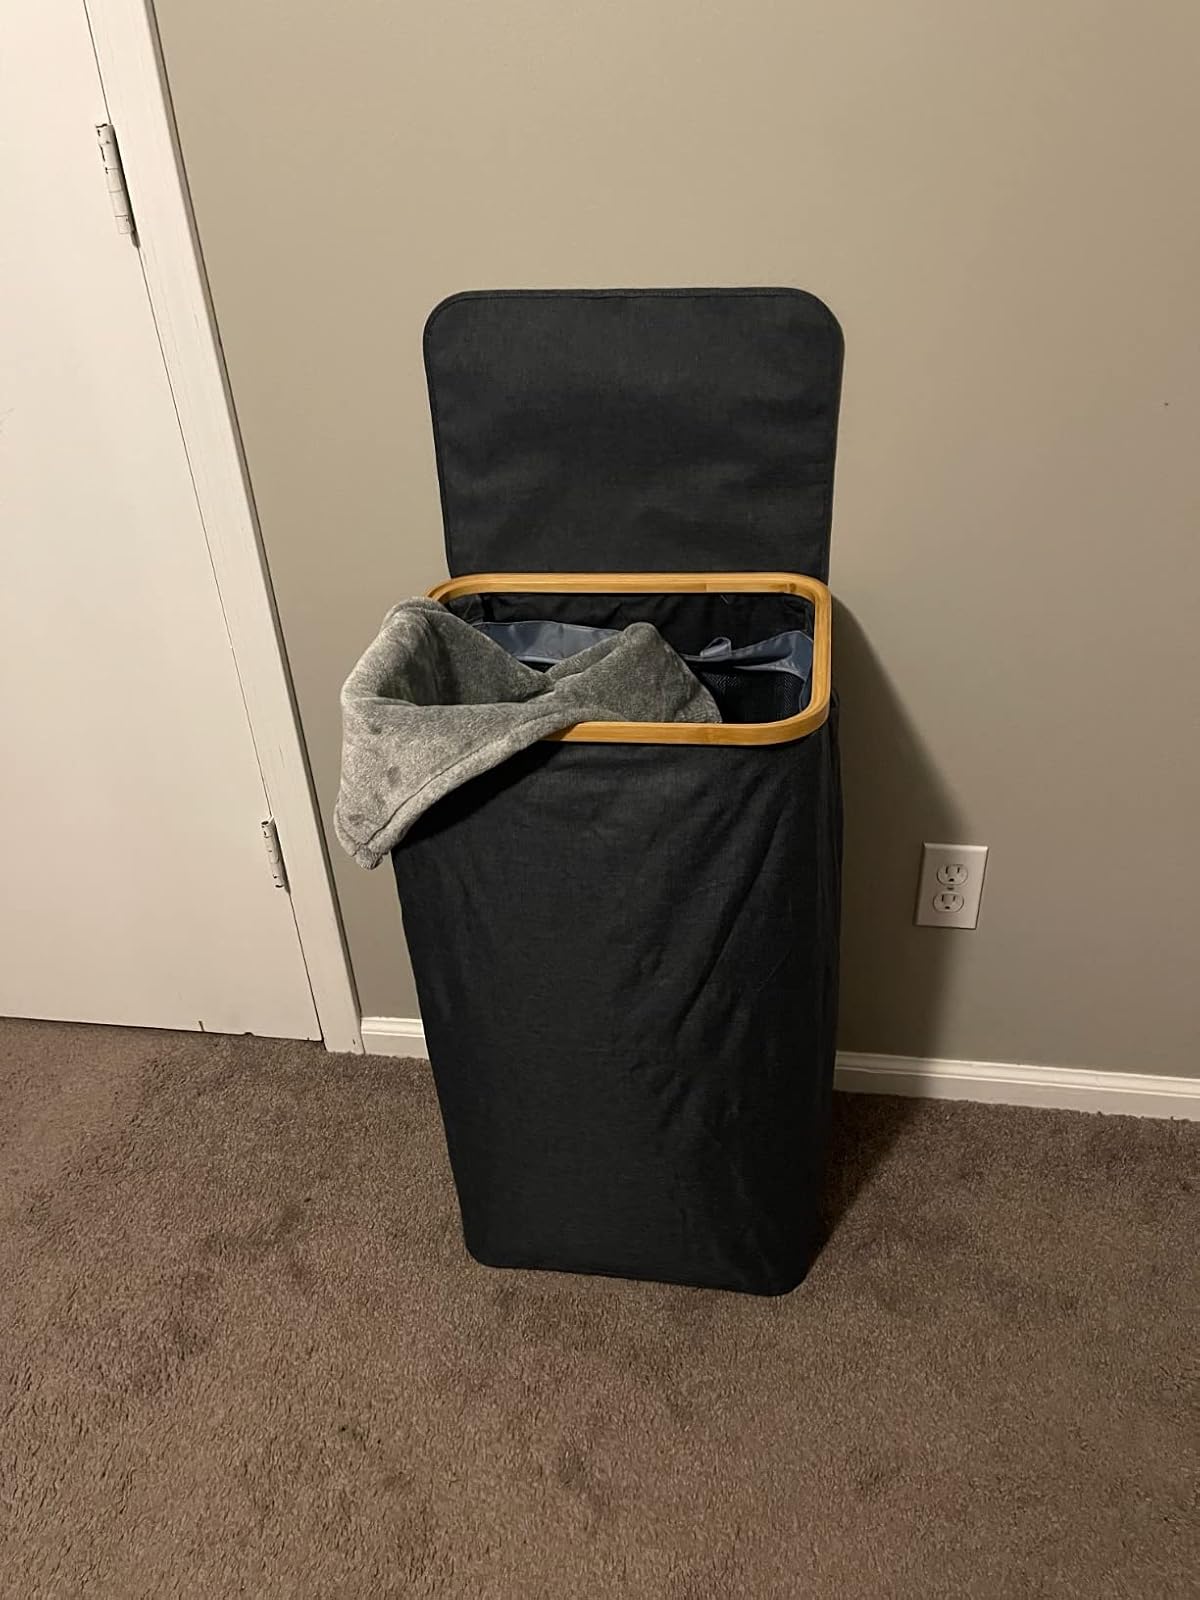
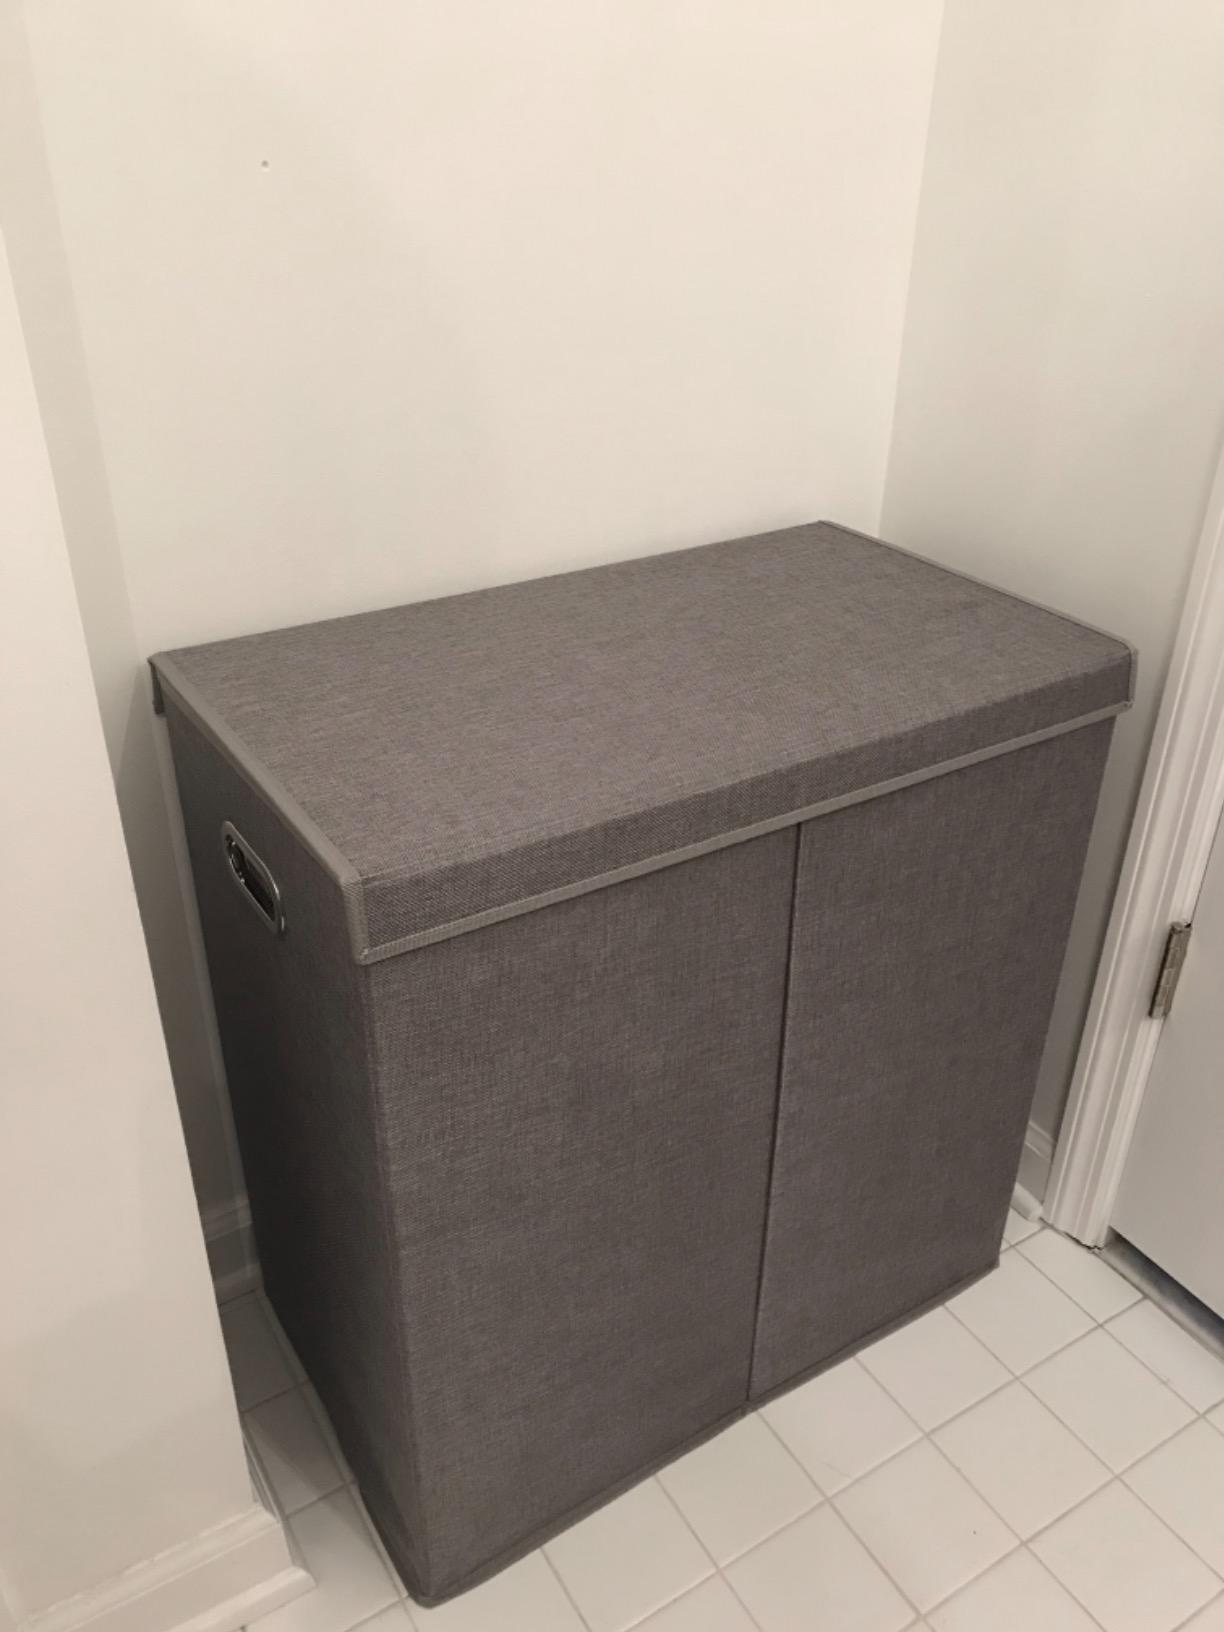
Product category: items_hamper
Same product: no